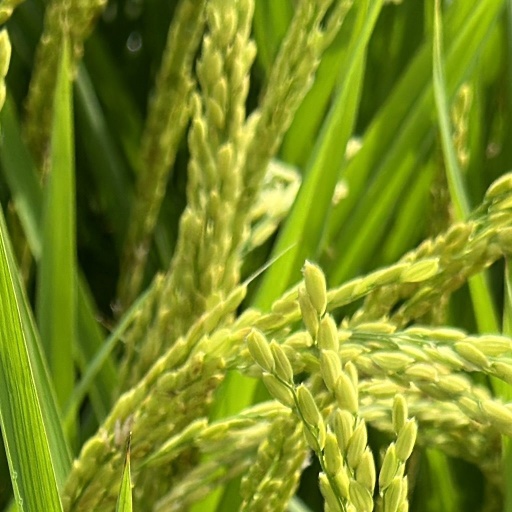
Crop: rice